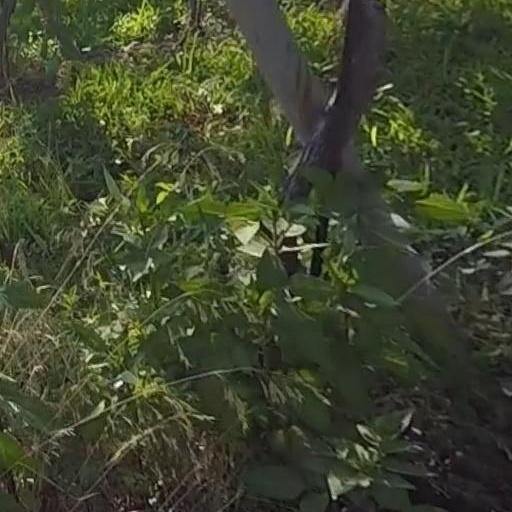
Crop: grape